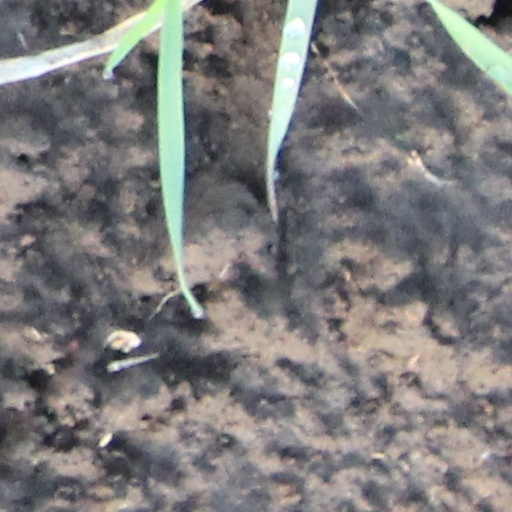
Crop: wheat